Wayne Hennessey

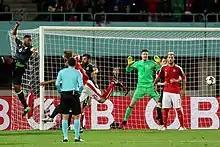
Hennessey (in light green) in goal for Wales against Austria in October 2016

Hennessey was capped for Wales at under-17, under-19 and under-21 level. He once scored for the under-19 side with a 40-yard free kick against Turkey.